Dan Breen

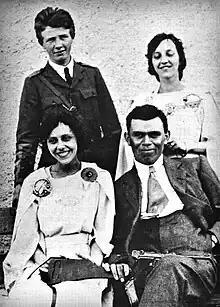
Dan Breen and Brigid Malone's wedding

Breen was married on 12 June 1921, during the War of Independence, to Brigid Malone, a Dublin Cumann na mBan woman and sister of Lieutenant Michael Malone who was killed in action at the Battle of Mount Street Bridge during the 1916 Rising. They had met in Dublin when she helped to nurse him while he was recovering from a bullet wound.